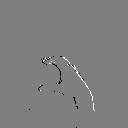
ASL letter: c